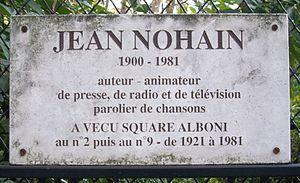
Plaque commémorative, 2 et 9 square Alboni, Paris 16e. «
Le square Alboni est une voie privée du 16ᵉ arrondissement de Paris, en France.
Jean Nohain, dit « Jaboune », de son vrai nom Jean Marie Pierre Étienne Legrand, est un animateur et parolier français, né le 16 février 1900 à Paris 9ᵉ et mort le 25 janvier 1981 à Paris 16ᵉ, qui fait partie des pionniers de la télévision française.